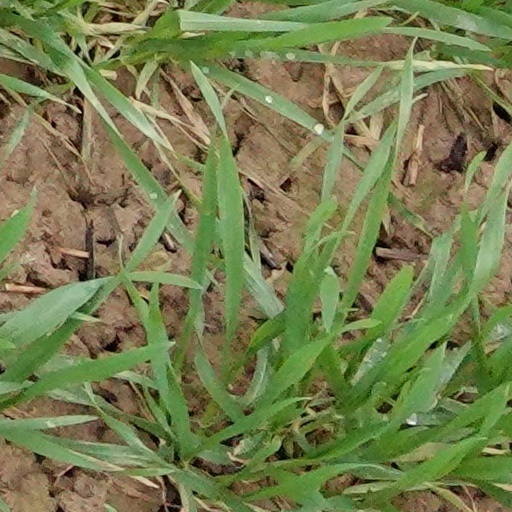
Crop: wheat